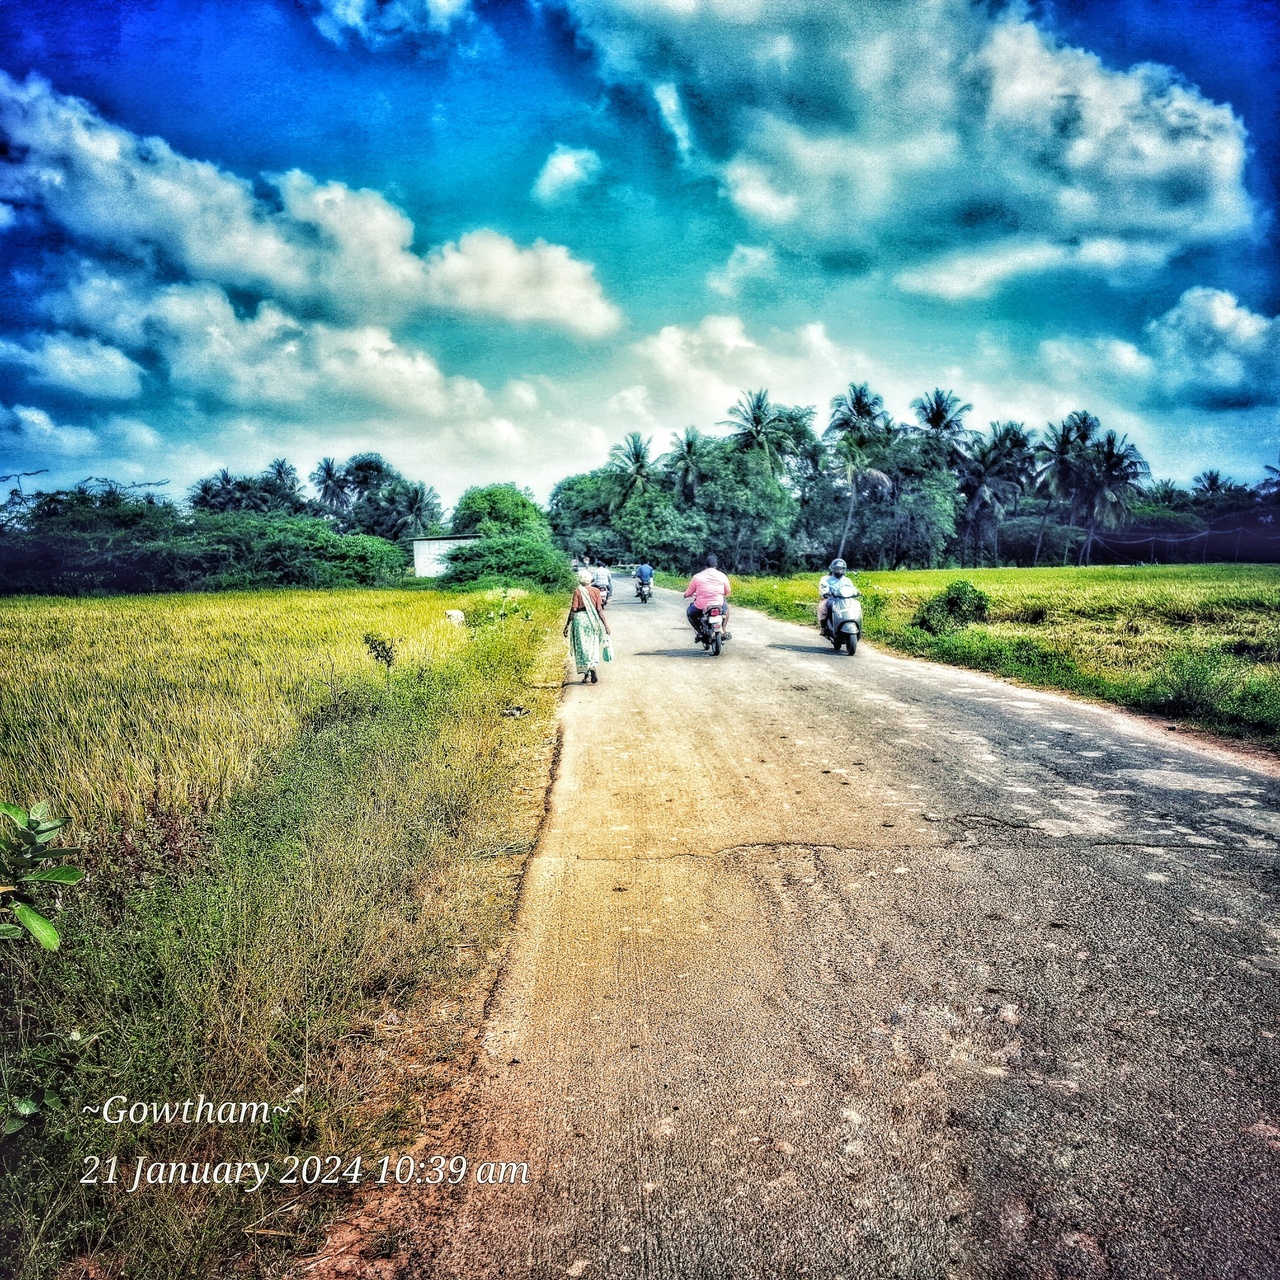
பெரியபாபுசமுத்திரத்தின் வயலும், சாலையும்.